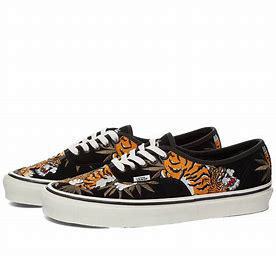
Brand: Vans
Model: UA Authentic